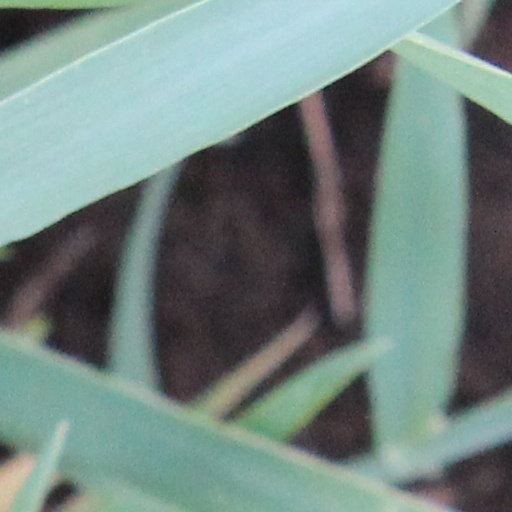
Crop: wheat